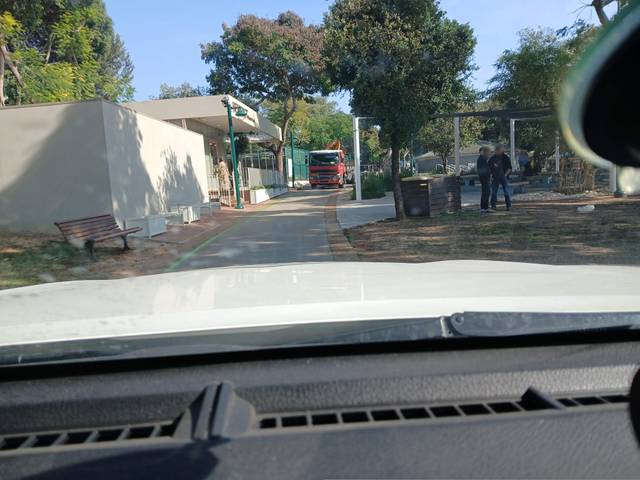
Region: Israel
Coordinates: 32.188, 34.851